Little Neck Bay

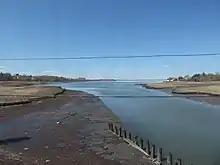
The southern end of Little Neck Bay

Little Neck Bay is an embayment in western Long Island, New York, off Long Island Sound. Little Neck Bay forms the western boundary of the Great Neck Peninsula, the eastern boundary of which is Manhasset Bay. The political boundary between Nassau County and the borough of Queens runs through the bay, bordering the neighborhood of Douglaston–Little Neck.